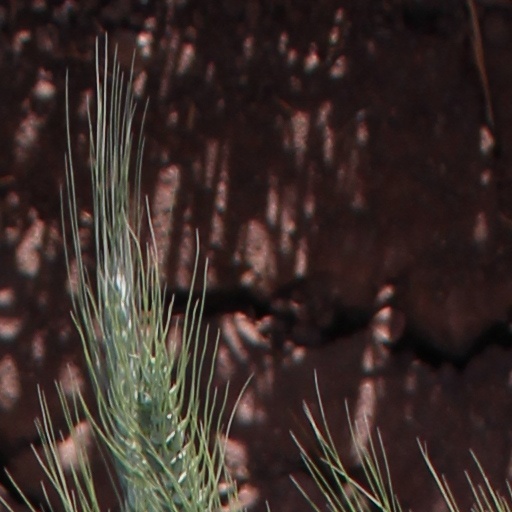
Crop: wheat